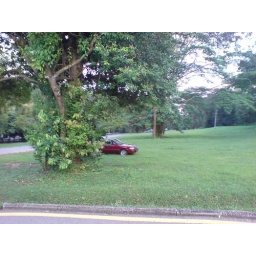
car parked under a tree